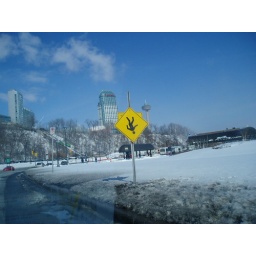
Funny sign in Canada. I like taking pictures of funny signs around the world.